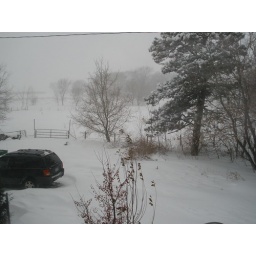
Looking from the bedroom window. Earlier in the day, I couldn't even see the next door neighbor's machinery shed or silo.